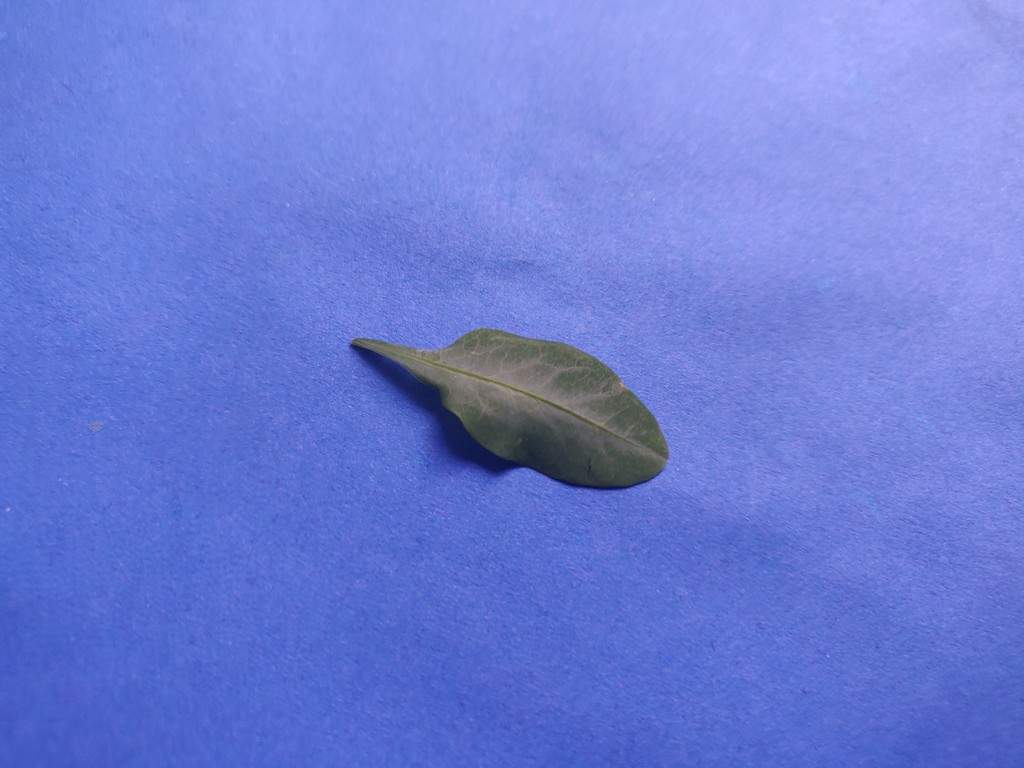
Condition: Healthy
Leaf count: single
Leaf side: front